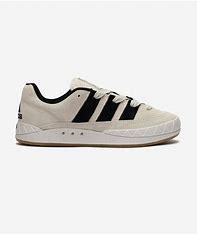
Brand: Adidas
Model: Adimatic